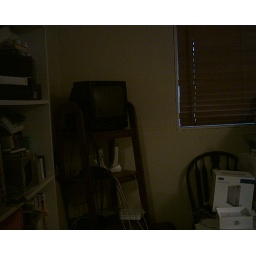
Trying to show no trim around the windows or any insulation between the window sill or the wall.